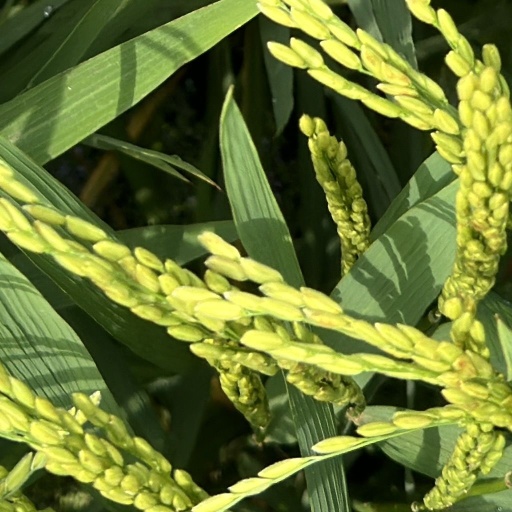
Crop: rice